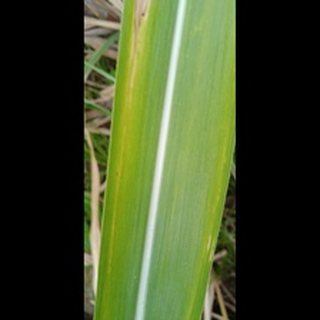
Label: sugarcane_yellow_leaf_disease